Answer in natural language. Considering the relative positions, where is brown colour  countertop lx with respect to brown wooden chair? Choose between the following options: below or above
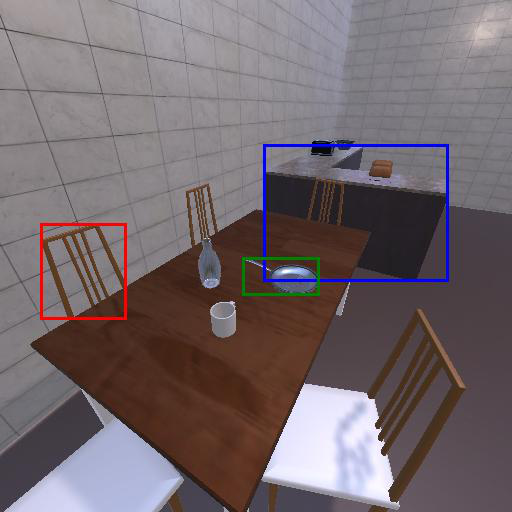
<answer>above</answer>